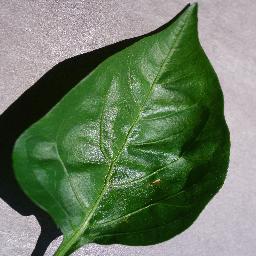
Label: Pepper,_bell___healthy